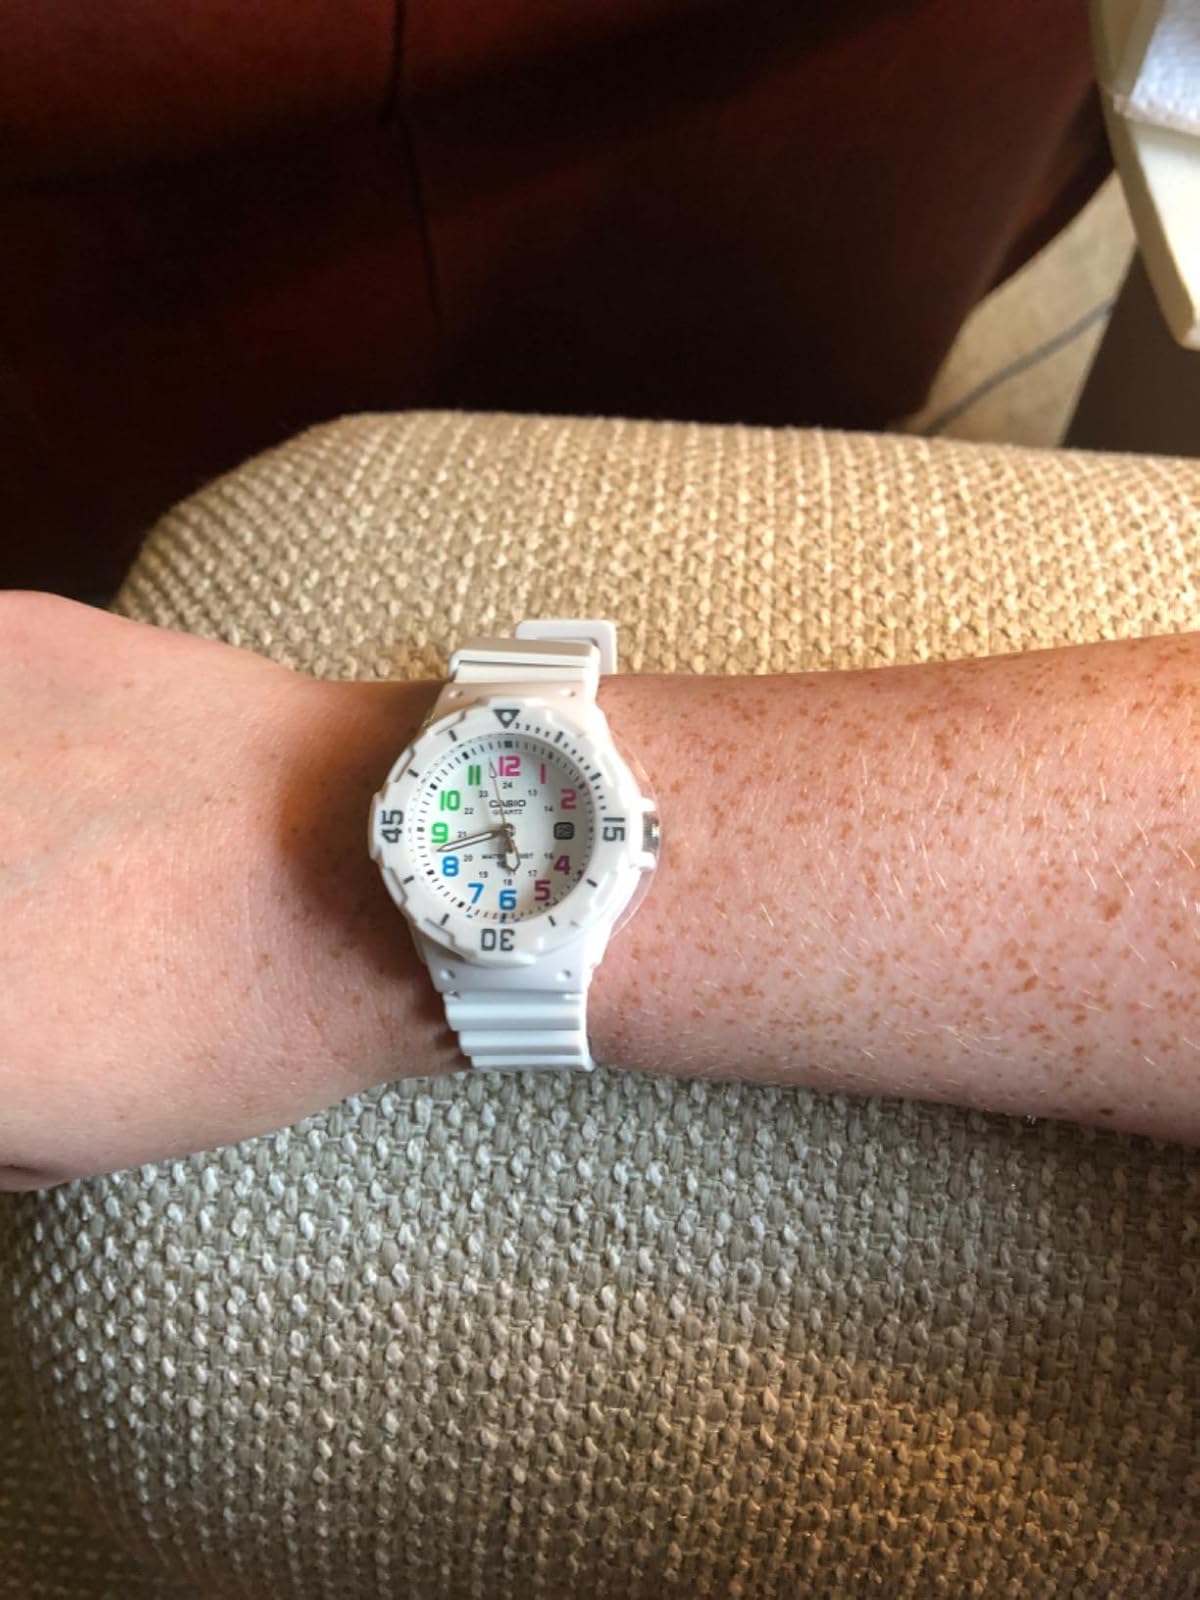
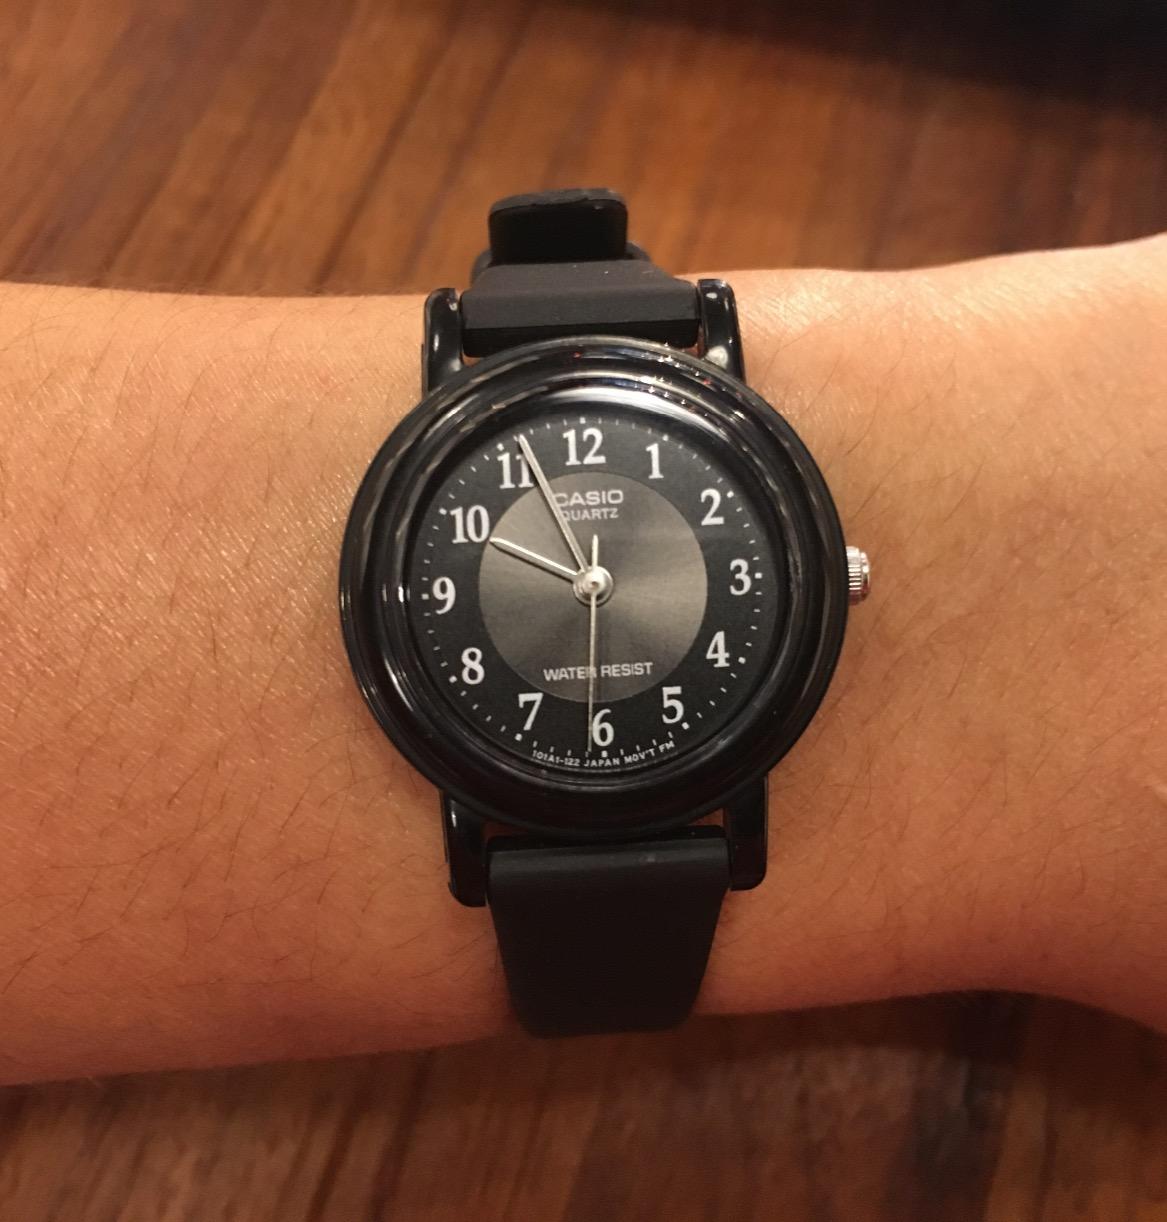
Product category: accessories_watch
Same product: no